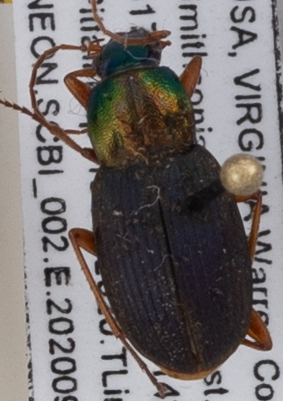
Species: Chlaenius emarginatus
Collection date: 2020-09-10
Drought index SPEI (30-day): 1.46
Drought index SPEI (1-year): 0.412
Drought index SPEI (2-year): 1.28